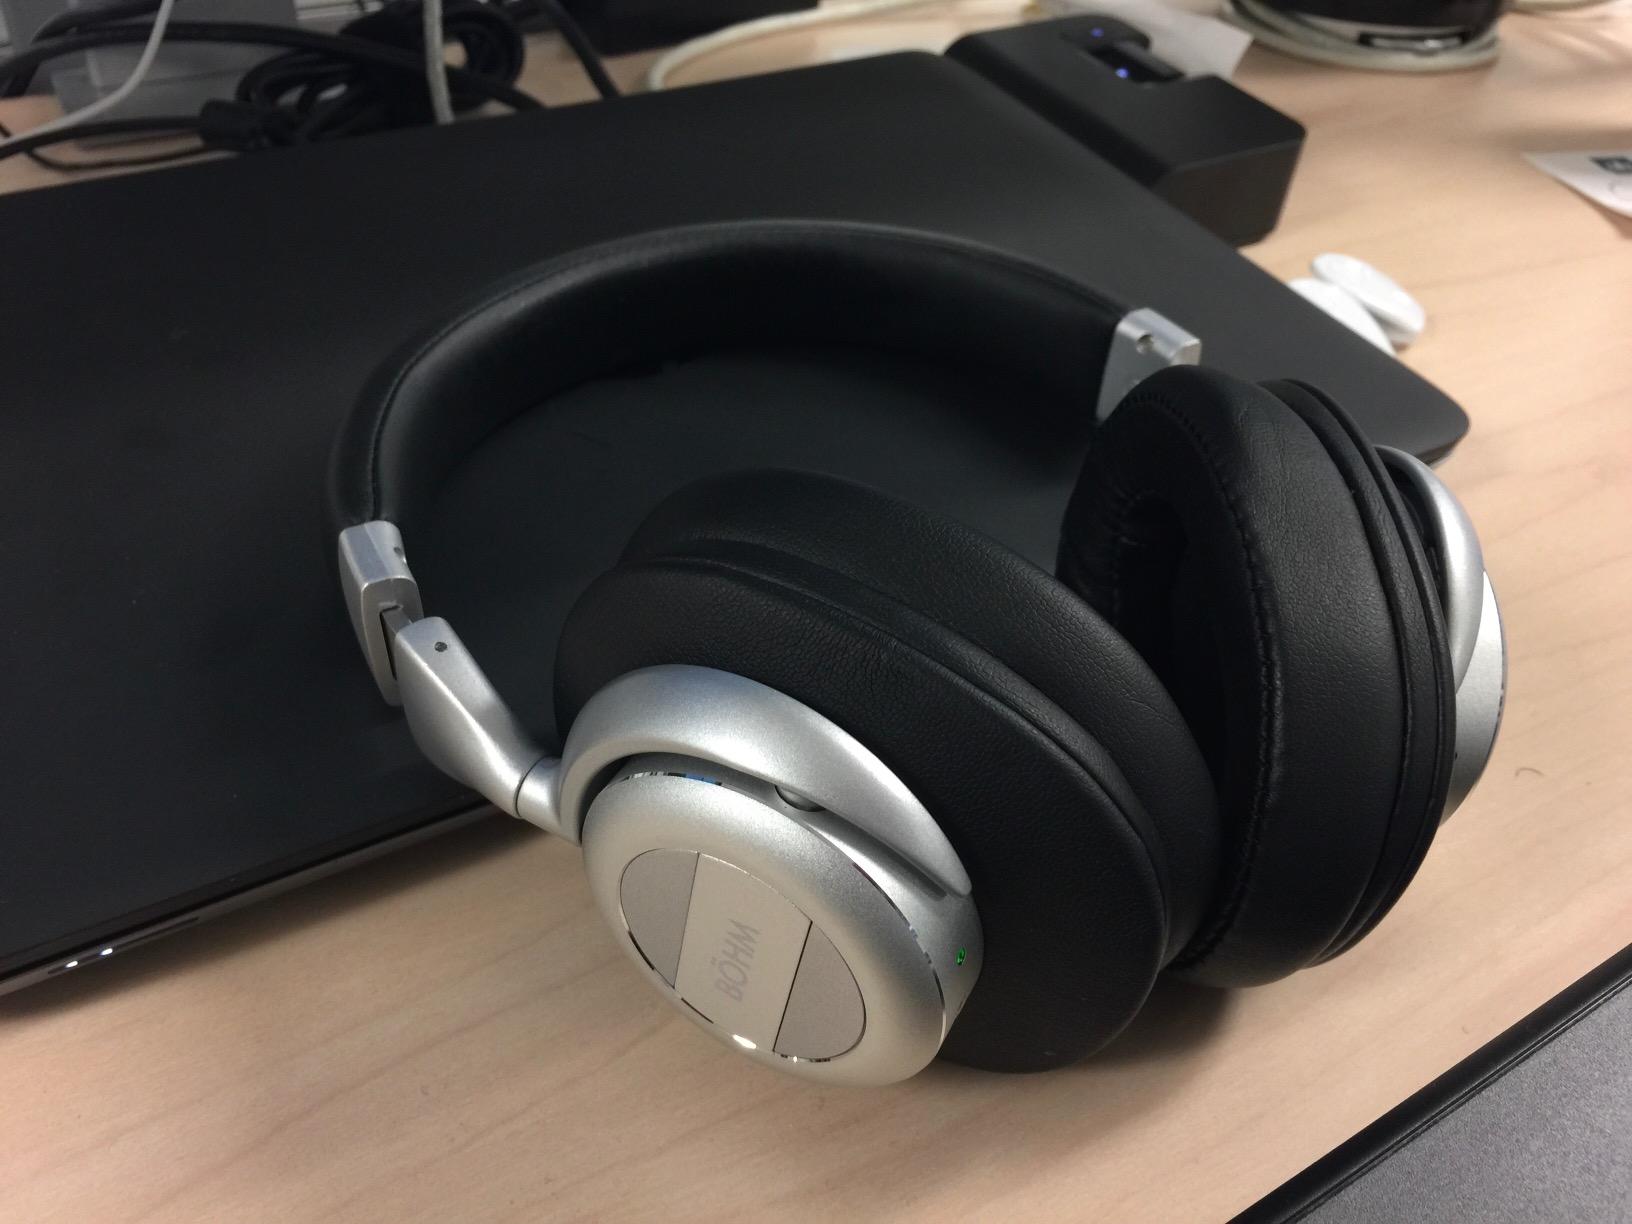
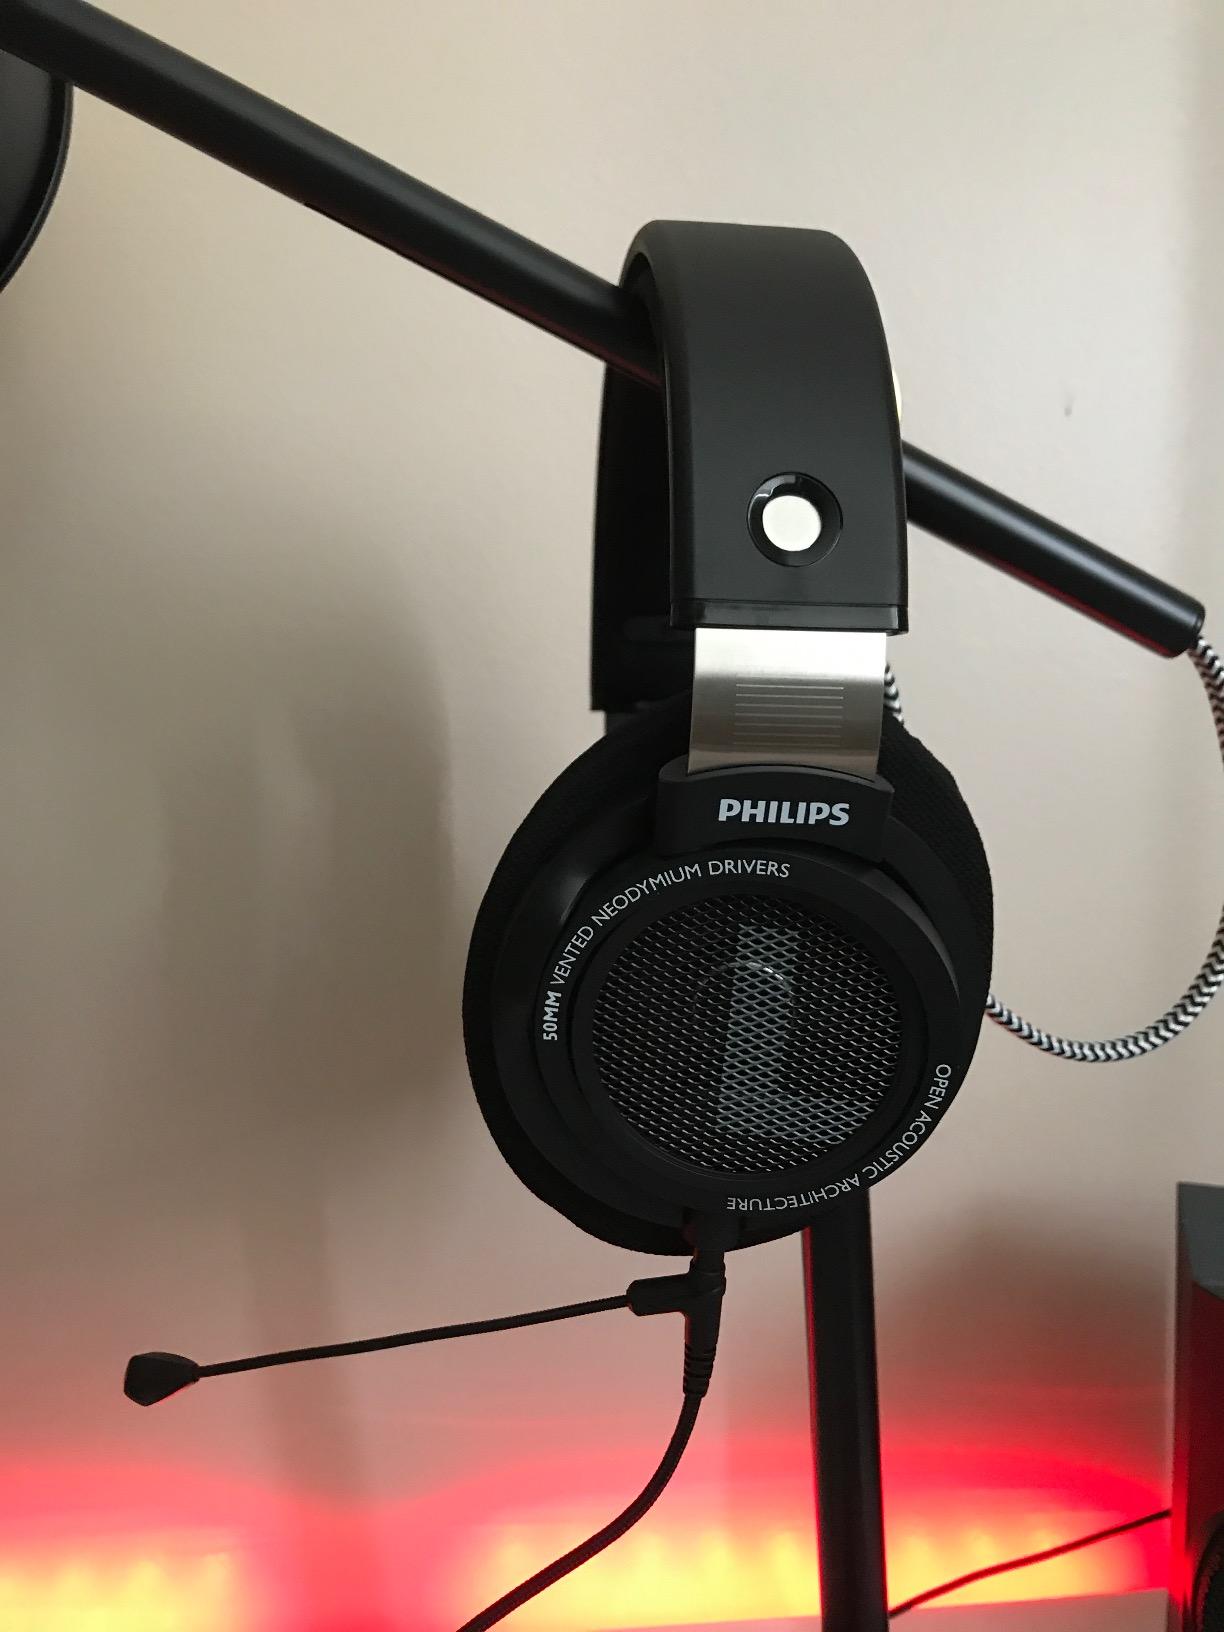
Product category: headphones
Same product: no